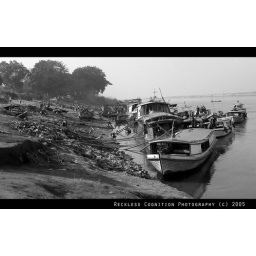
The docks in Mandalay and a place to catch a river boat to other sights in the area.